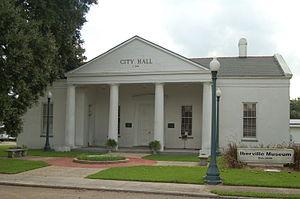
Plaquemine est une ville du Sud de l'État de la Louisiane. Elle est le siège de la paroisse d'Iberville.